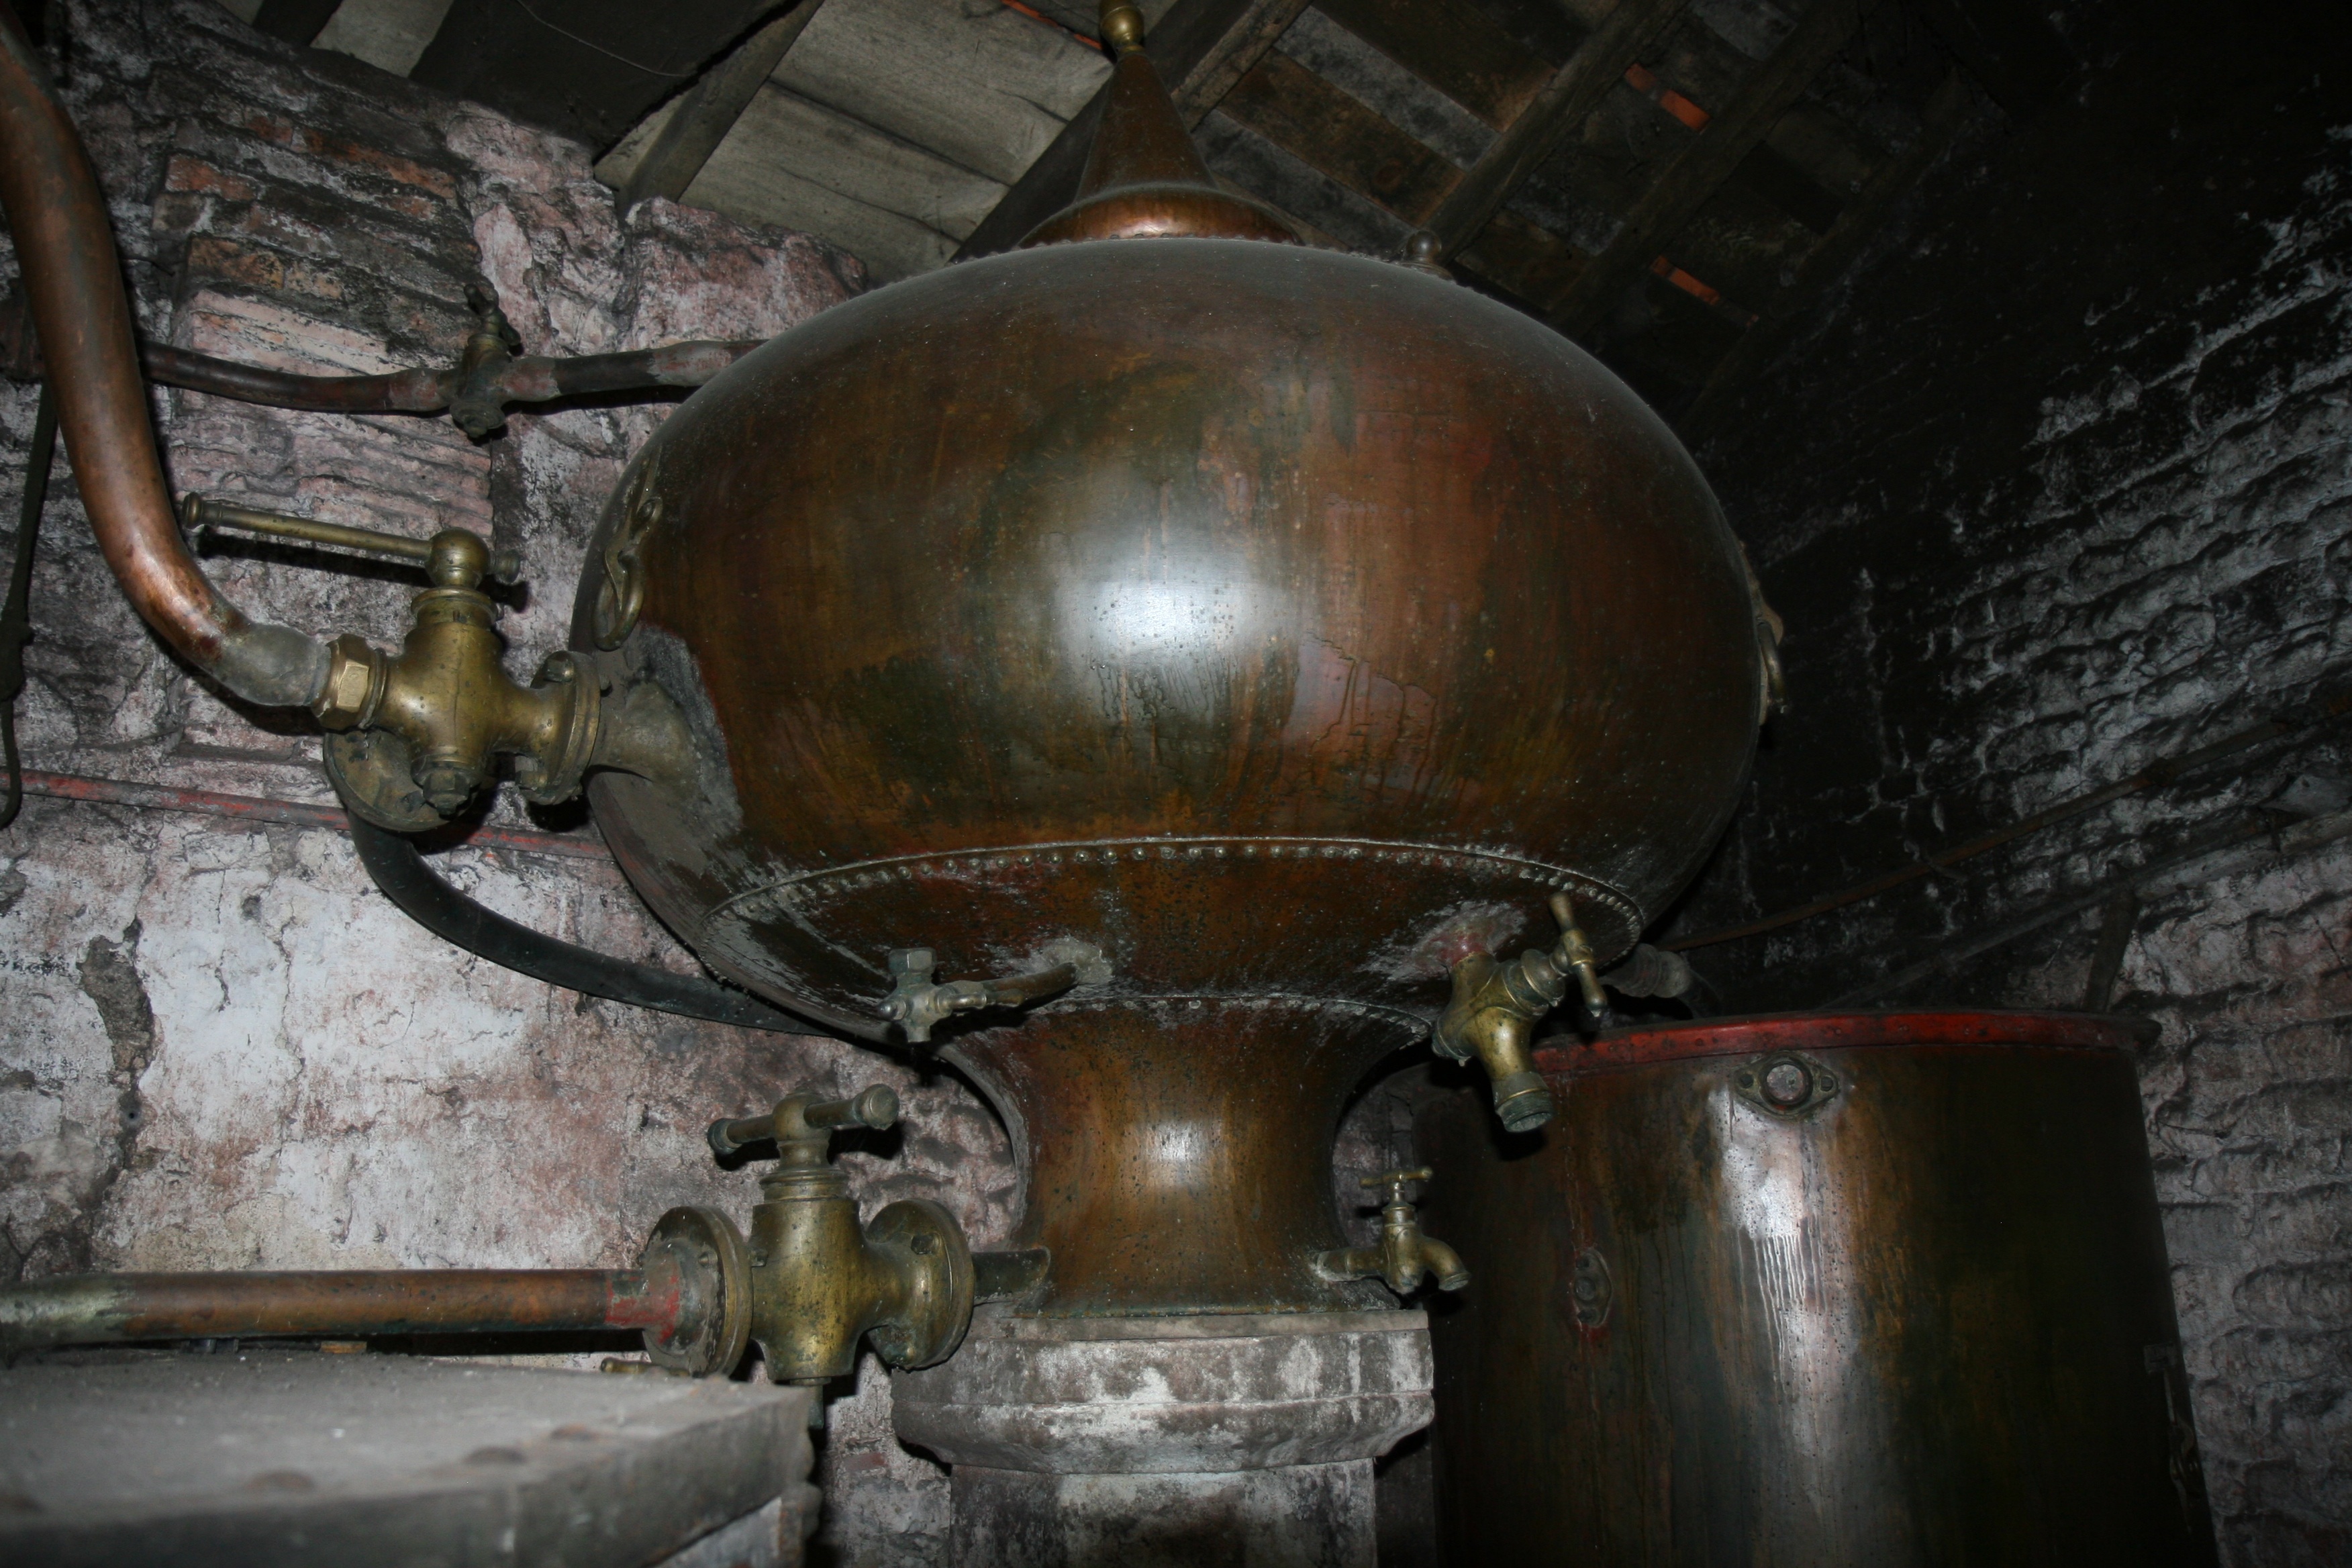
beverage, lighting, alcohol, spirit, cognac, man made object